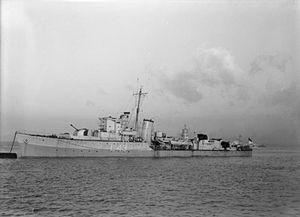
Le HMS Blackmore est un destroyer d'escorte de classe Hunt de type II construit pour la Royal Navy pendant la Seconde Guerre mondiale.